Florentino Mendes Pereira

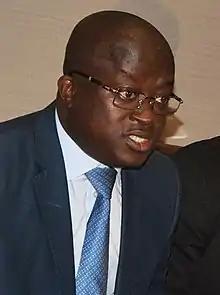
Mendes Pereira in 2016

Florentino Mendes Pereira (born 4 February 1969) is a Bissau-Guinean politician and former Minister of Energy and Industry. He served as Minister of Energy and Industry from 2015 to 2018. He is a member of the Party for Social Renewal. As minister, he was involved in efforts to develop the country's energy sector.